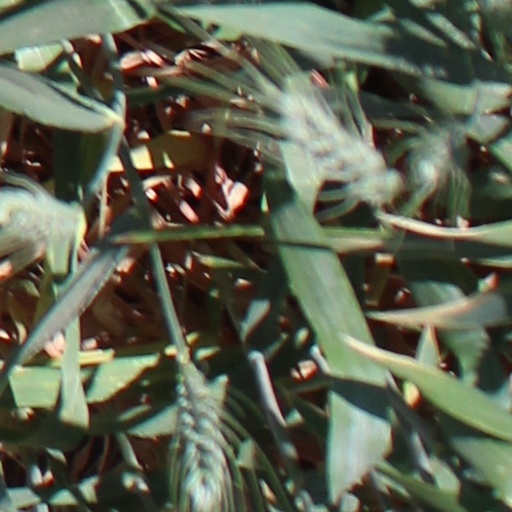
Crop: wheat